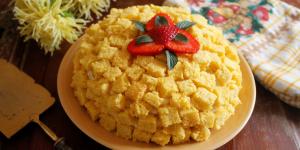
tarta mimosa